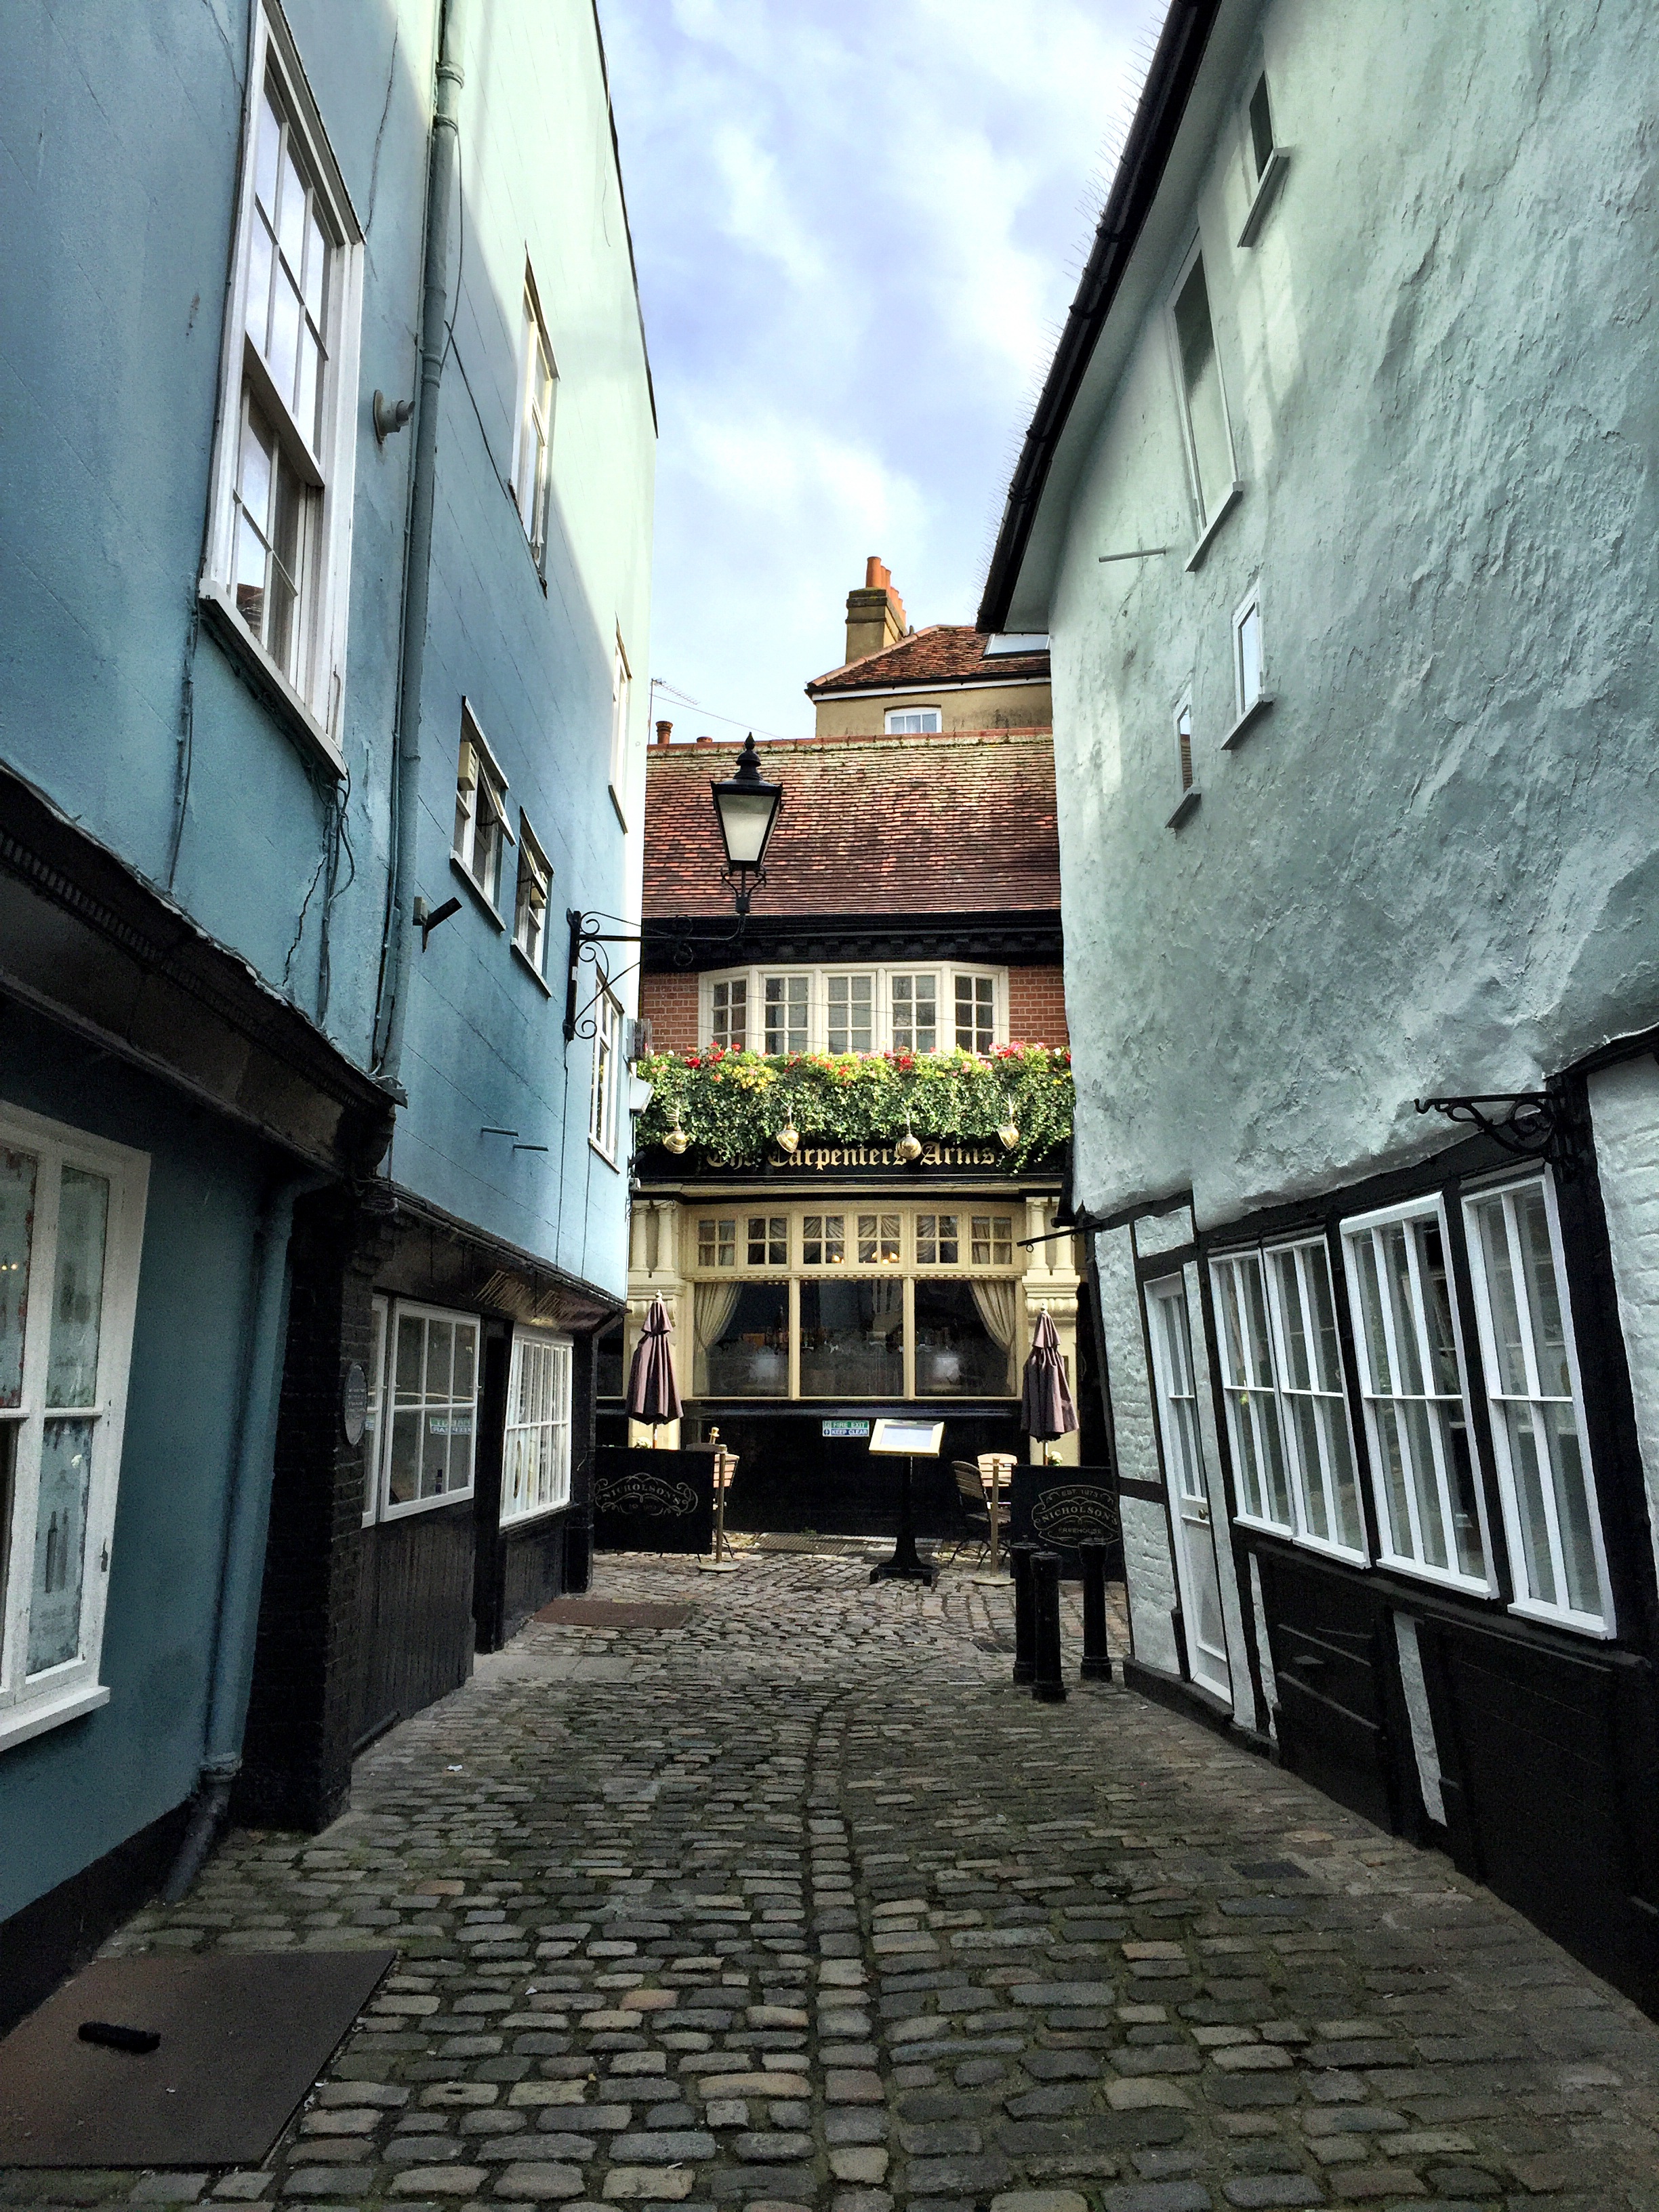
architecture, road, street, town, alley, cobblestone, city, facade, lane, waterway, infrastructure, windsor, neighbourhood, urban area, human settlement, narrow road